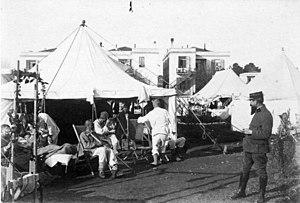
Le mouvement du Scottish Women’s Hospitals fut créé le 12 août 1914 à Édimbourg en Écosse par des sociétés suffragistes écossaises en vue de créer des hôpitaux militaires tenus entièrement par des femmes. Il soutint les Alliés de la Première Guerre mondiale. Une de ses premières missions intervint en France à Sainte-Savine dans le domaine de Chanteloup où fut établi un hôpital sous tentes : l’hôpital des Dames écossaises de Chanteloup. Par la suite, des équipes furent envoyées en Grèce, Serbie, Russie et Roumanie.